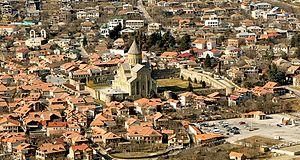
La Mtskheta-Mtianeti est une région administrative de la Géorgie moderne. Sa capitale est Mtskheta.